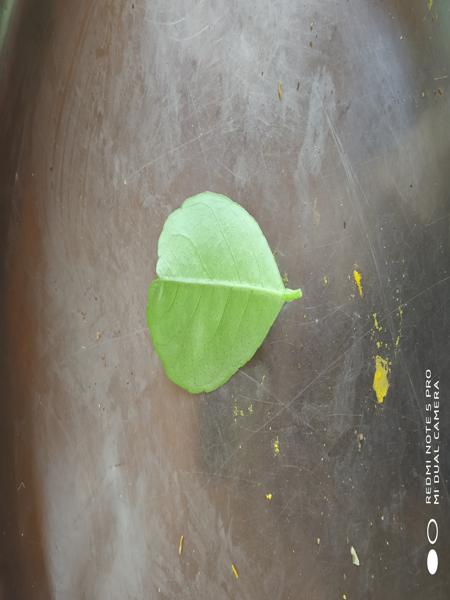
Plant: Citron lime (herelikai)